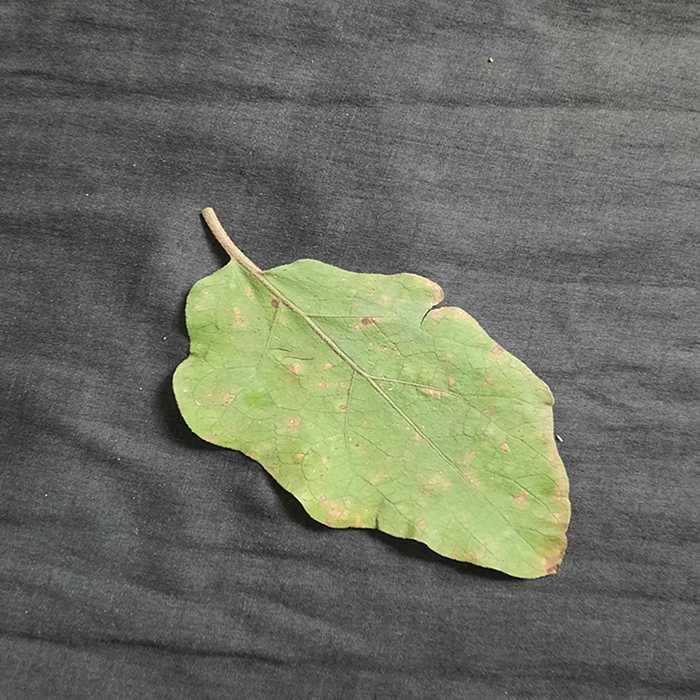
Plant: Eggplant
Label: Eggplant Cercopora leaf spot